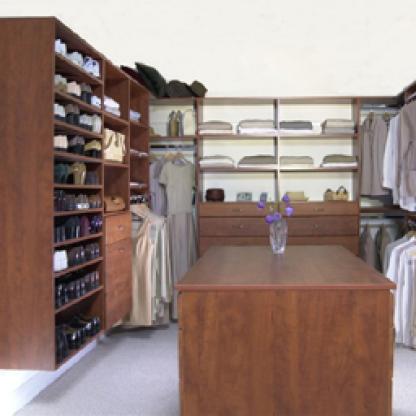
Scene: Indoor